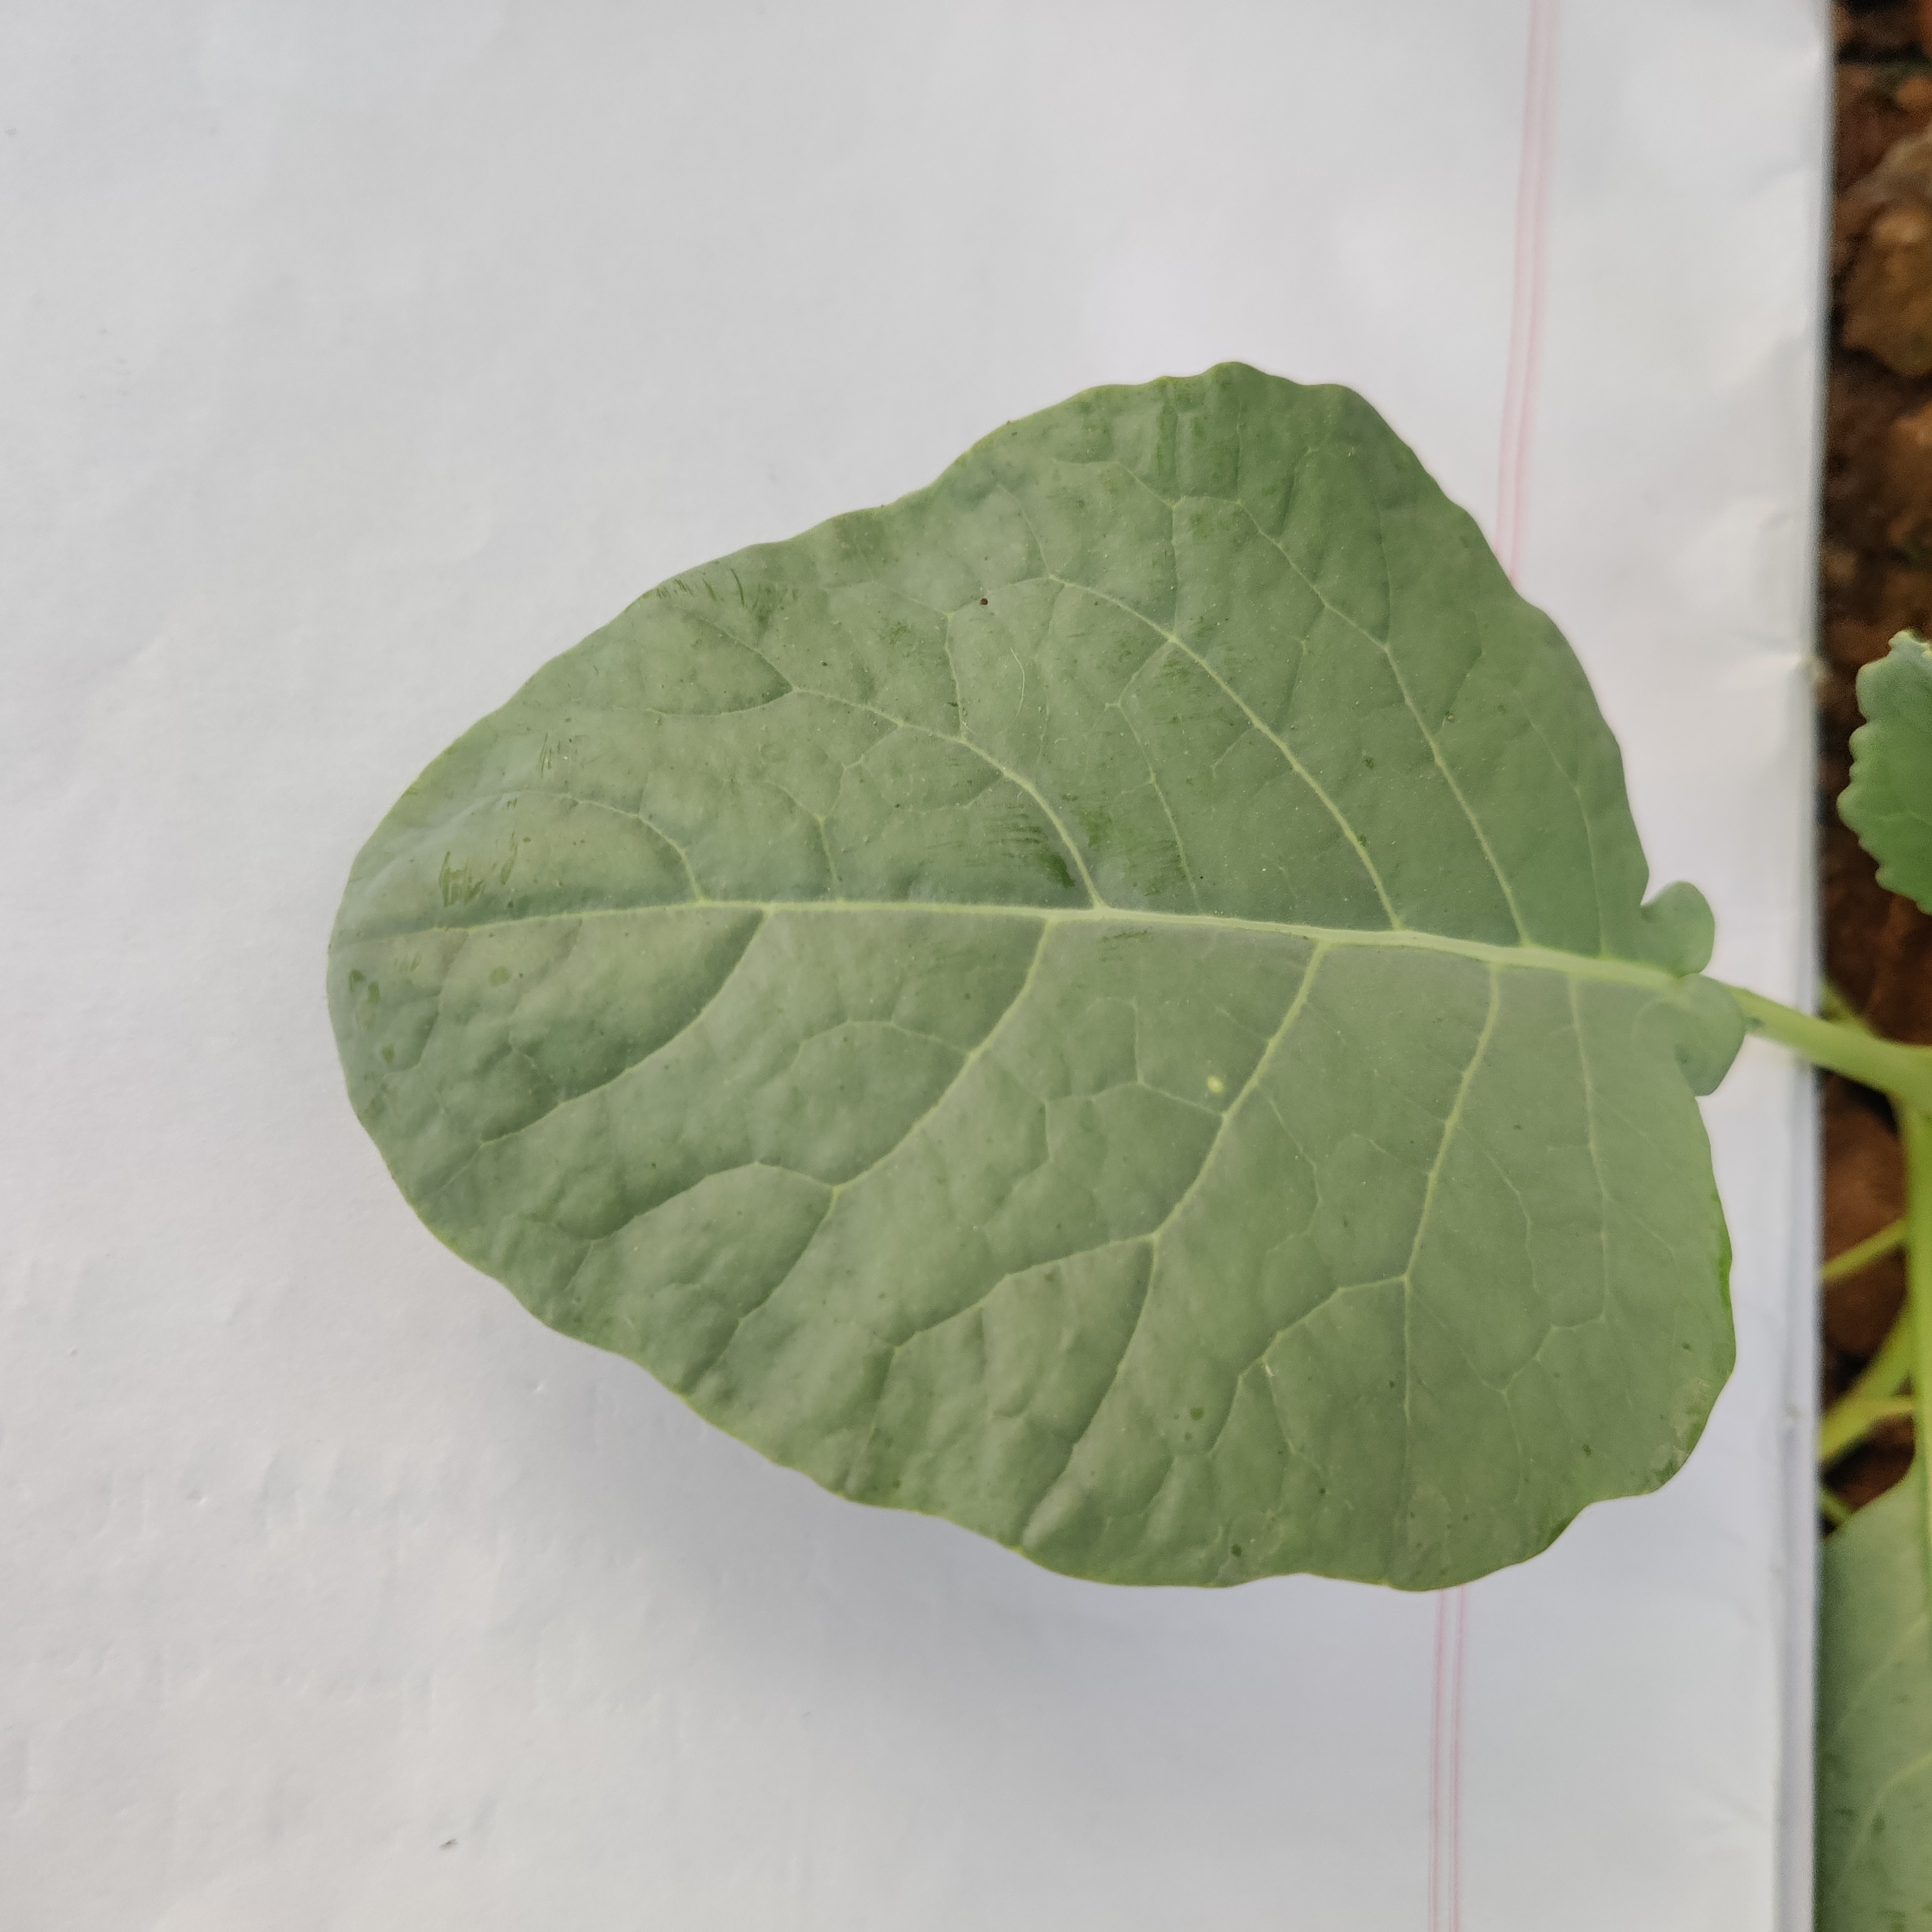
Label: Healthy